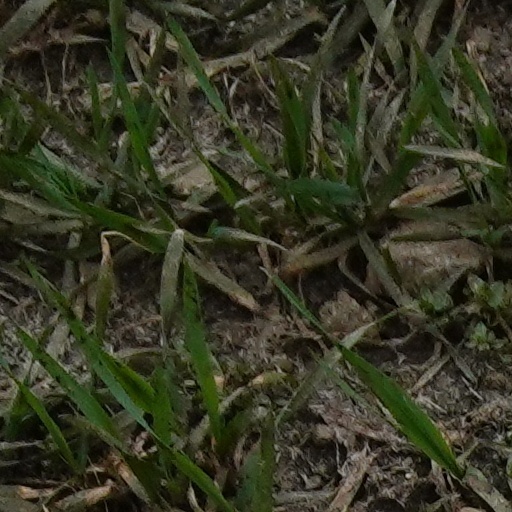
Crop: wheat